1915 New Orleans hurricane

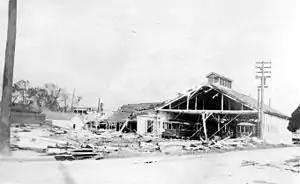
New Orleans after the Great Hurricane of 1915. The Poland Station streetcar barn (at Uptown river corner of Poland & St. Claude Avenues), shown with significant damage.

Storm surge and rough seas produced by the hurricane along the Louisiana coast arrived shortly before the storm made landfall. Evacuees departing the coast as late as September 28 reported no abnormal tides along the shore. However, sea levels began to rise at abnormally rapid rates on the morning of September 29 as the hurricane neared. By the afternoon, low-lying lands south of New Orleans and east towards Bay St. Louis, Mississippi, as well as areas adjacent to Lake Pontchartrain, were inundated by the quickly rising storm surge. Levee overtopping along Lake Pontchartrain resulted in the flooding of much of western New Orleans. Parts of Carrollton, New Orleans were submerged under as much as of water due to the levee failure, and much of this inundation remained for up to four days as the city's drainage system slowly drained the floodwaters; in other locations, floodwaters receded rapidly. At its height, the surge was estimated to have crested between in height, setting a record for the highest tide reported in the region. Ocean swells topped levees along the Mississippi River and progressed well upstream; at the confluence of the Harvey Canal and the Mississippi River nearly from the Gulf of Mexico, the river swelled to above normal. Elsewhere, waves above normal high tide were reported along the same river.